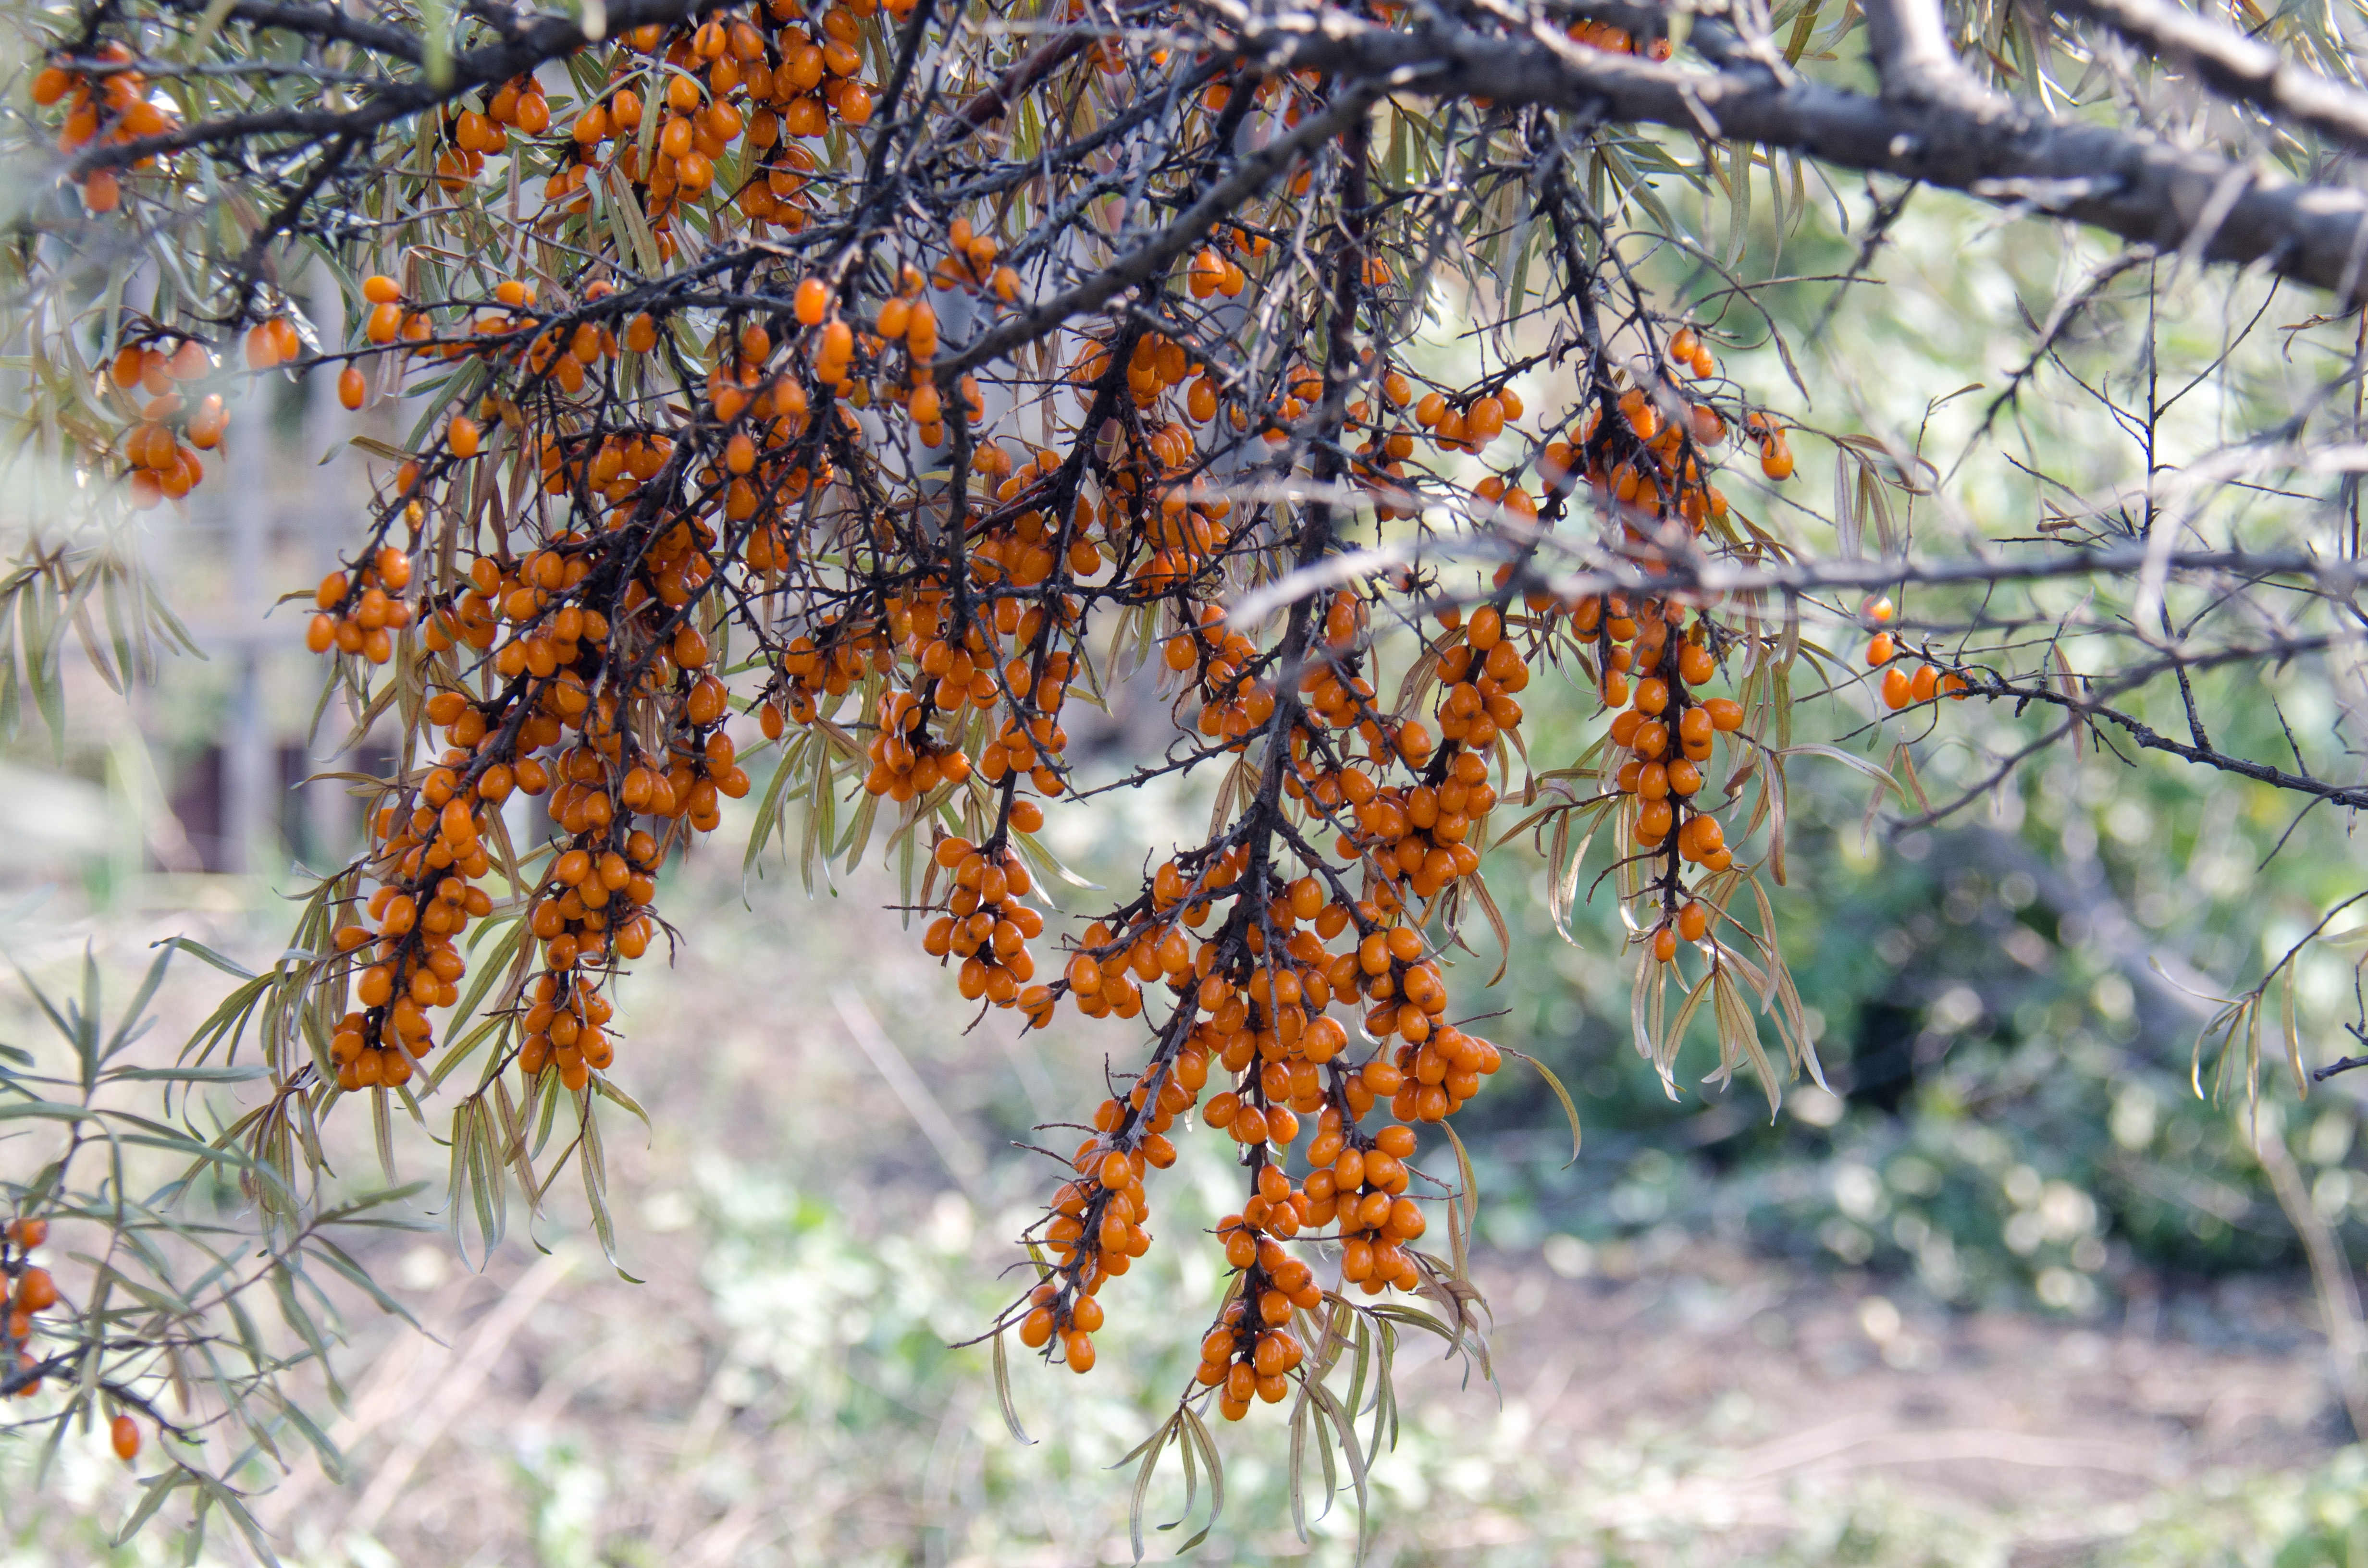
tree, nature, branch, plant, fruit, berry, leaf, flower, frost, food, produce, birch, autumn, closeup, flora, season, twig, leaves, spruce, shrub, rowan, larch, flowering plant, sea buckthorn, a lot, woody plant, land plant, thorns spines and prickles